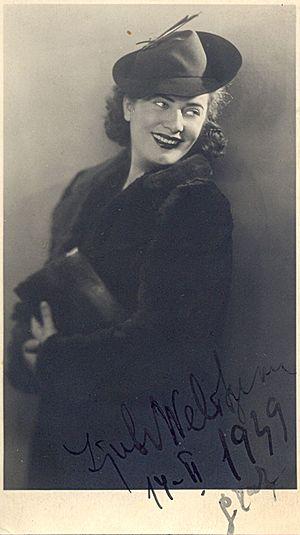
Ljuba Welitsch, née à Borissovo en Bulgarie le 10 juillet 1913 et décédée à Vienne en Autriche le 1ᵉʳ septembre 1996, était une célèbre soprano lyrique bulgare puis autrichienne.